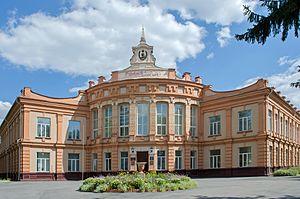
Novhorod-Siverskyï ou Novgorod-Severski est une ville historique de l'oblast de Tchernihiv, en Ukraine, et le centre administratif du raïon de Novhorod-Siverskyï. Sa population s'élevait à 13 753 habitants en 2014.